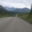
Label: road